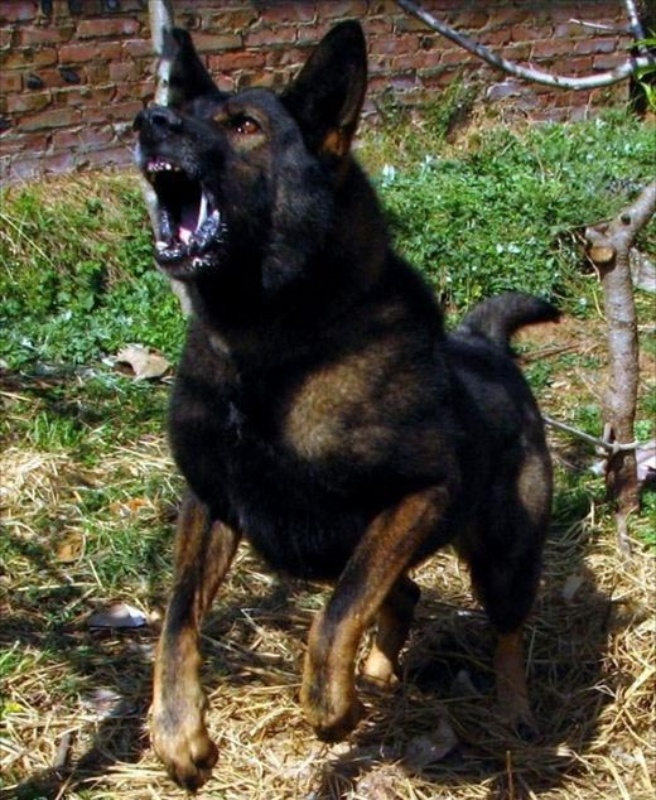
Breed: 258-n000104-Black_sable